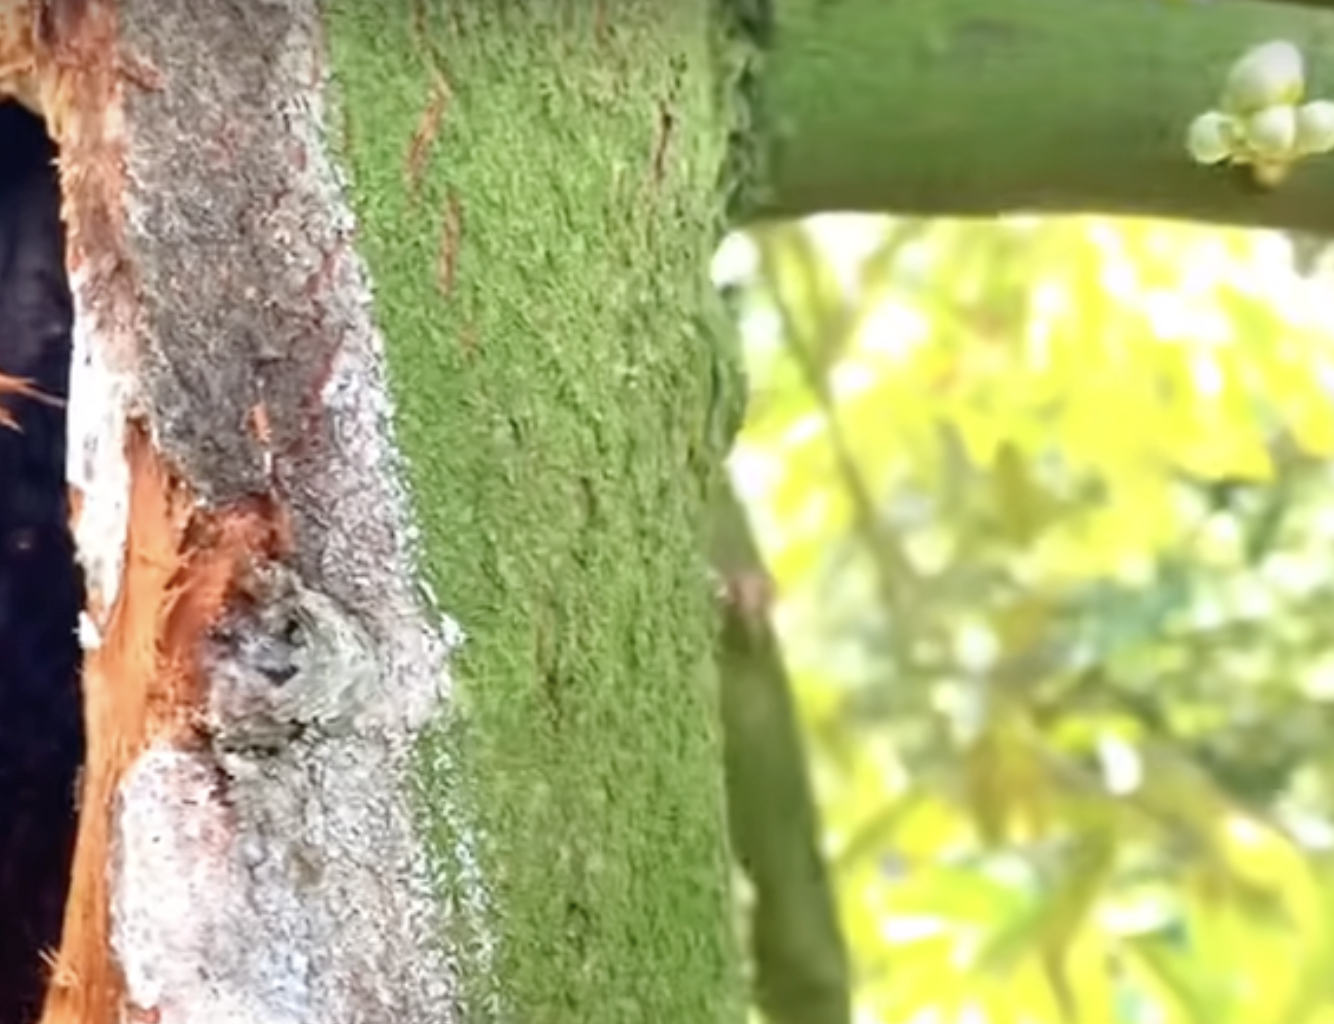
Label: stem_cracking_ gummosis